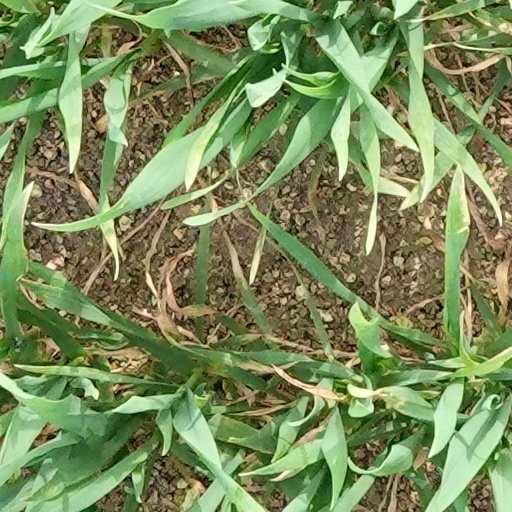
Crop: wheat